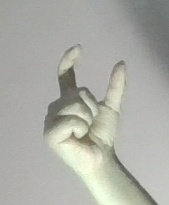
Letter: nun